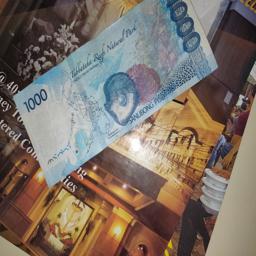
Label: 1000_Old_Back